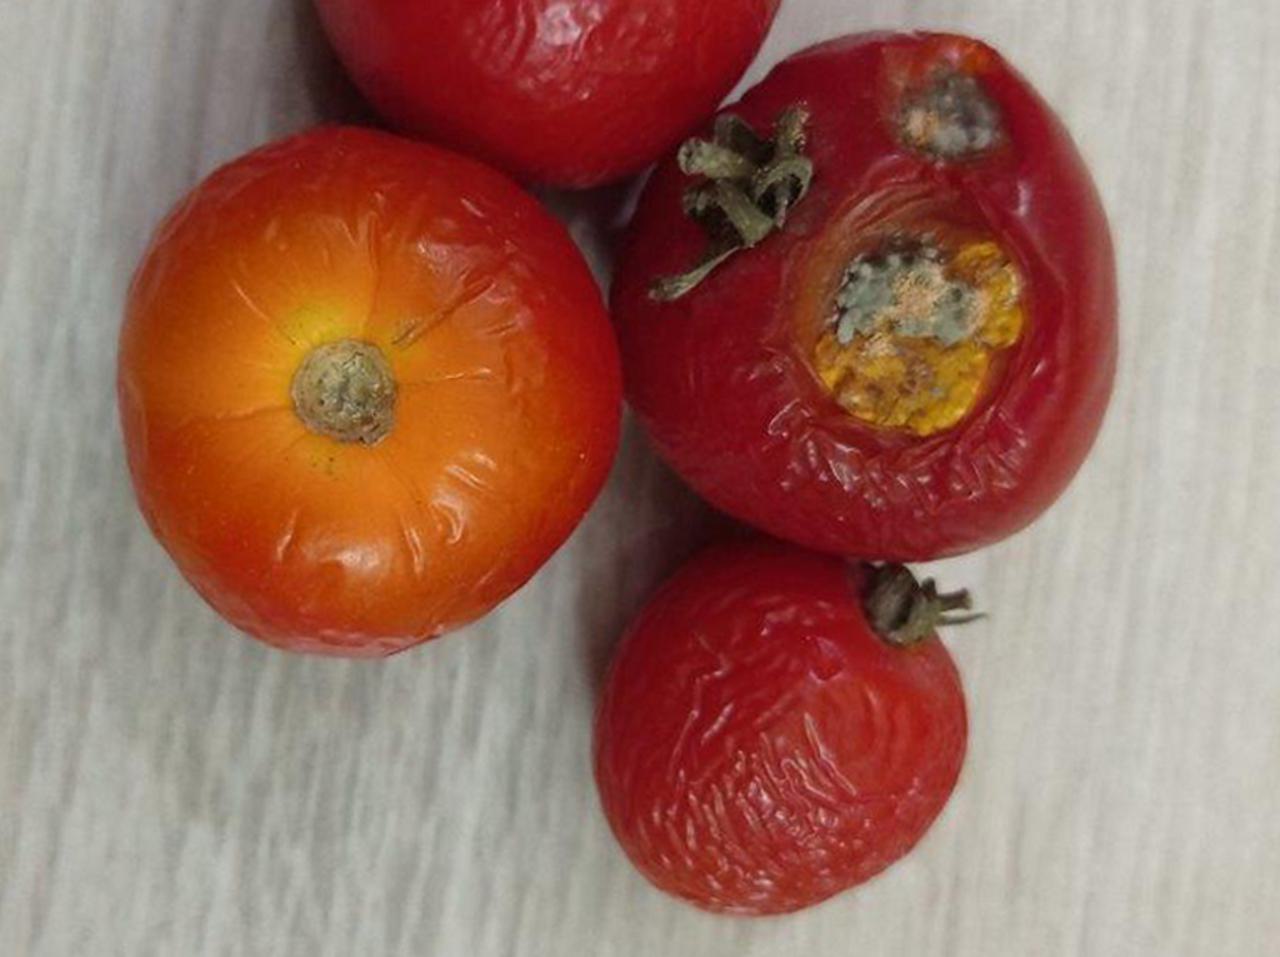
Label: Rotten